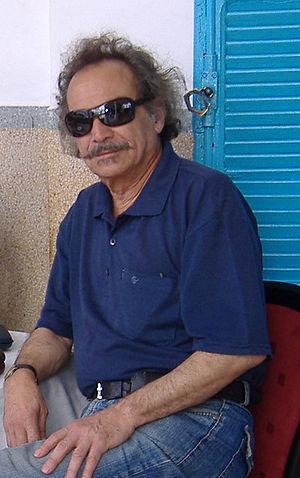
Abdelmajid Lakhal, né le 29 novembre 1939 à Bizerte et mort le 27 septembre 2014, est un metteur en scène de théâtre et acteur de cinéma, de théâtre, et de télévision tunisien.